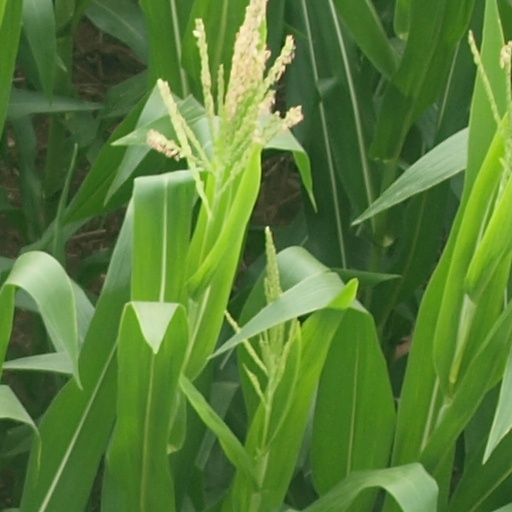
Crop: maize; corn